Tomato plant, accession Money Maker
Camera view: horizontal (90 deg, fisheye); turntable rotation: 90 degrees
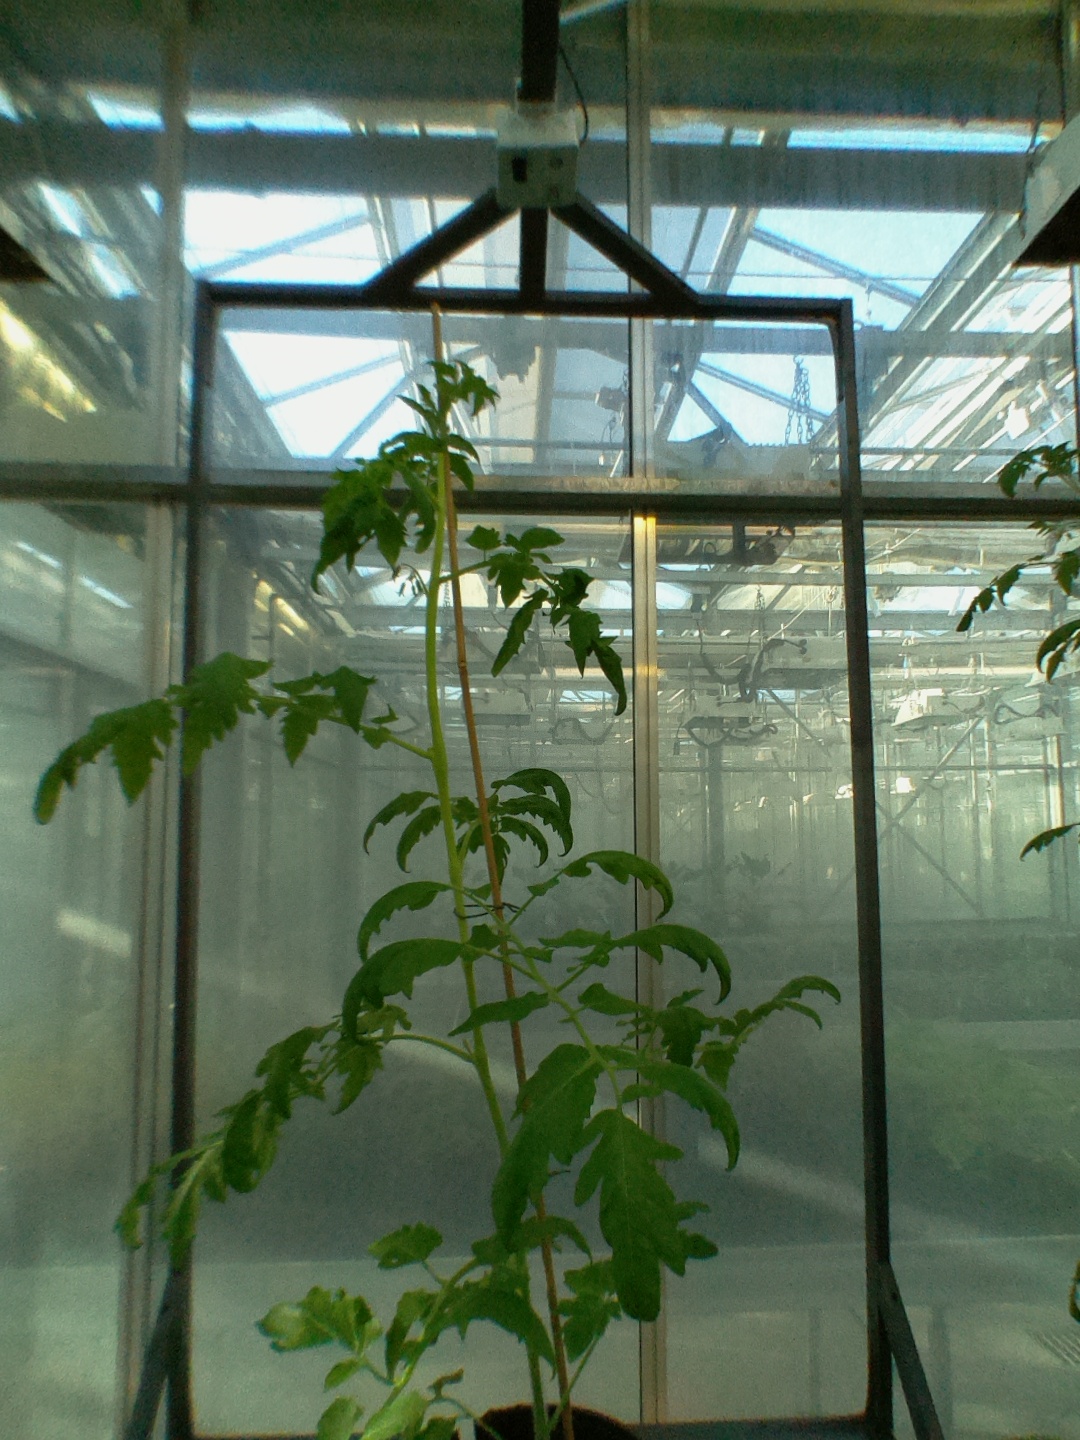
BBCH growth stage 60: First flowers open